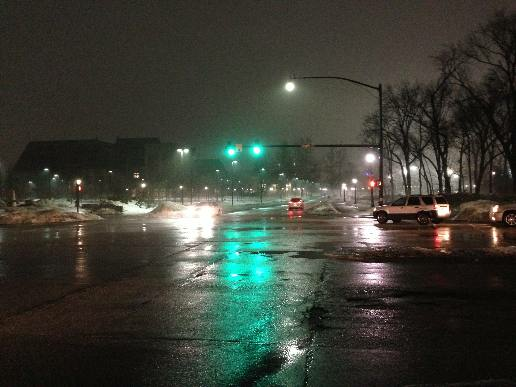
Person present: No